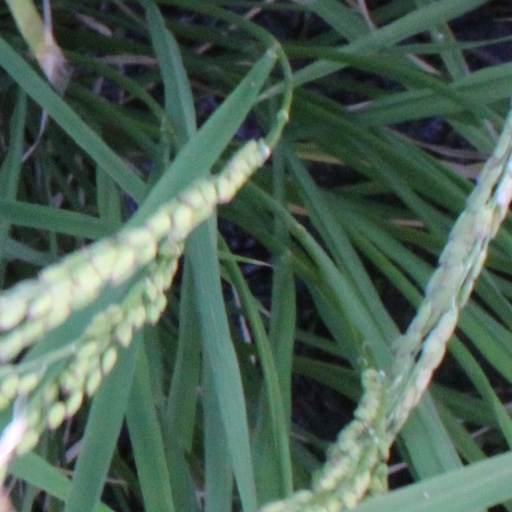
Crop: rice